White Paraguayans

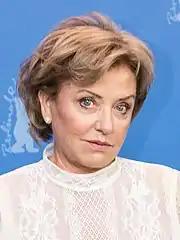
Ana Brun, prestigious and well known actress who was born in Asunción.

In the first phase, the Paraguayan population originated with the mass union of indigenous women - mainly those of Guaraní ethnicity - and the Spanish colonizers, who arrived in the 16th century: The Paraguayan people, originated in the crossbreeding of Guaraní and Spanish cultures, was governed for three hundred years under the dominion and colonial dependence of the Kingdom of Spain, with the Spaniards retaining all the rights and privileges that in most cases implied the exploitation of mestizos and natives.